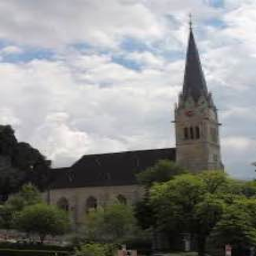
Kathedrale St. Florin